Lomello Baptistery of San Giovanni ad Fontes

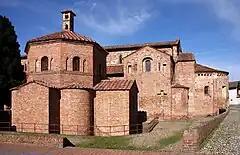
View of the baptistery with the basilica behind.

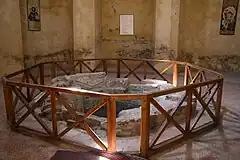
Remains of the baptismal font.

The Baptistery of San Giovanni ad Fontes is a religious edifice in Lomello, Lombardy, northern Italy. An example of Romanesque-Lombard architecture, it is annexed to the basilica of Santa Maria Maggiore, another early Middle Ages structure.